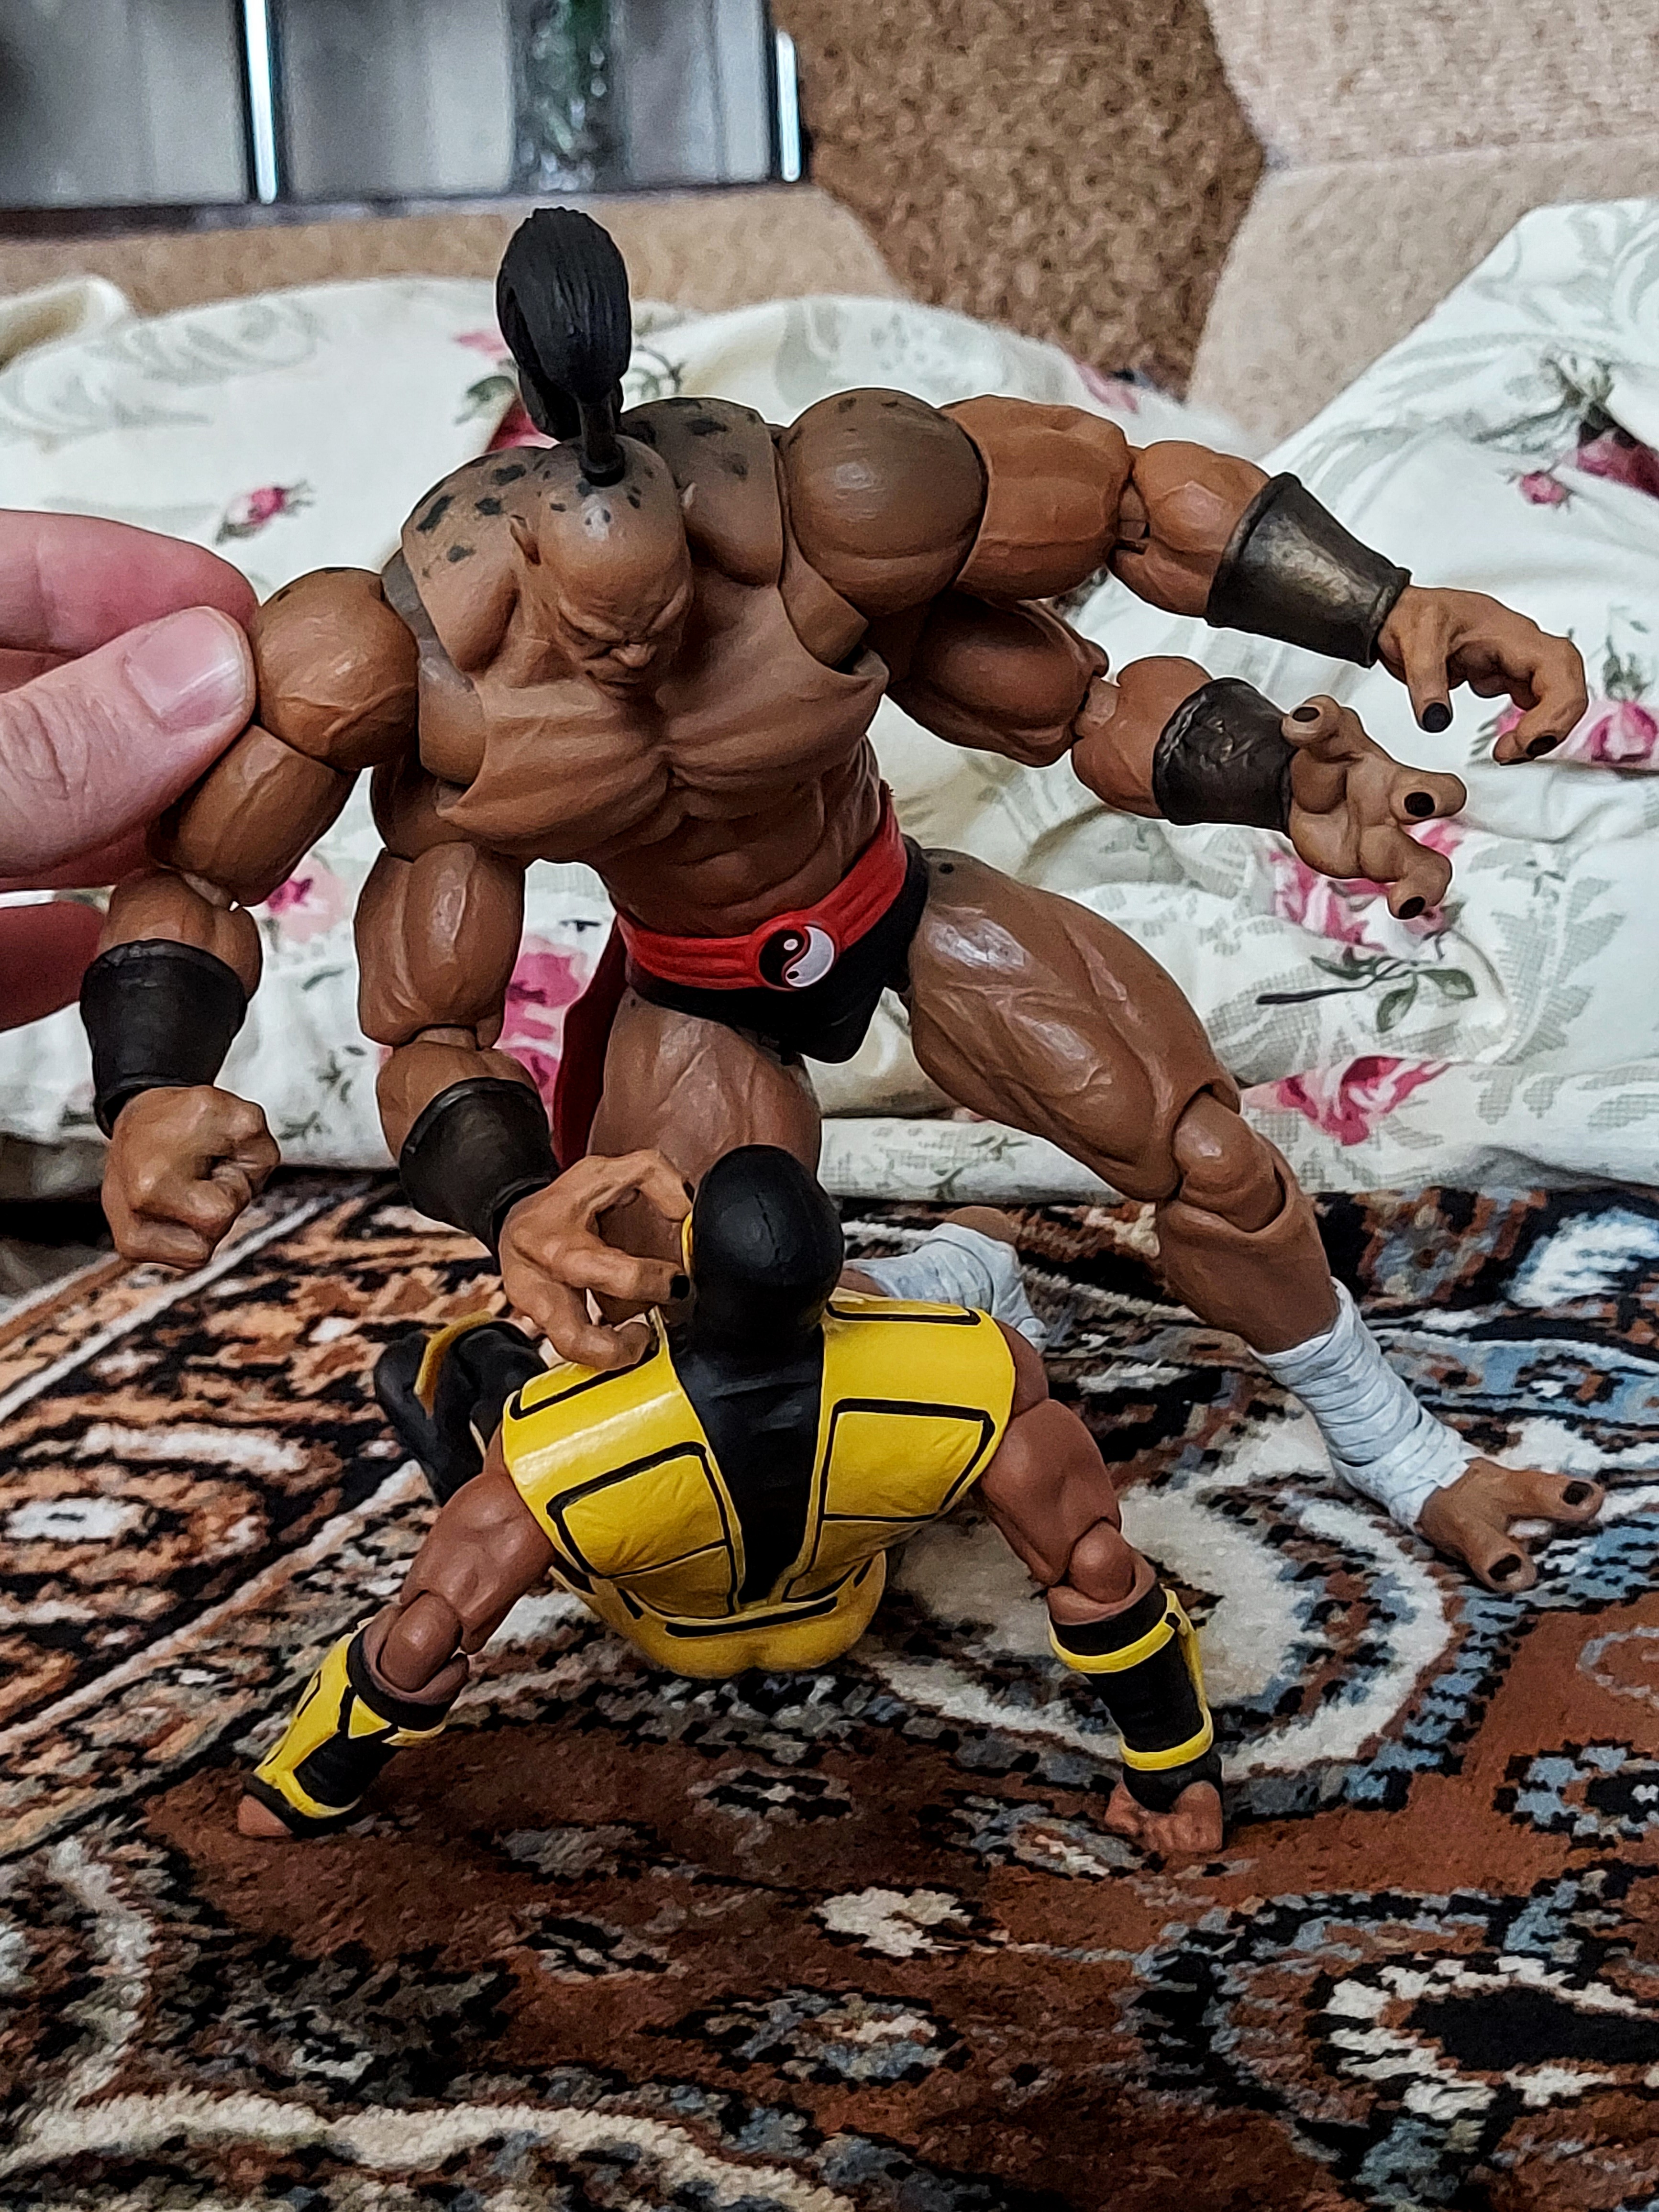
Shokan, storm, collectibles, warrior, fighter, action, figure, shorts, muscle, sports equipment, combat sport, helmet, striking combat sports, contact sport, competition event, wrestling, sports, sports uniform, art, Barechested, underpants, thigh, professional boxer, championship, event, chest, strike, sports gear, individual sports, fiction, fun, tournament, sport venue, boxing, wrestler, competition, fictional character, flesh